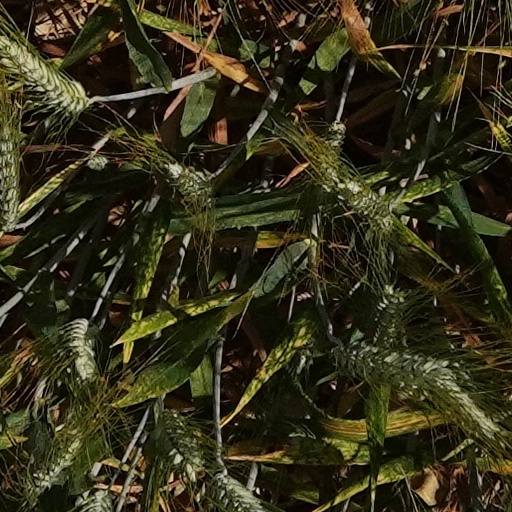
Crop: wheat